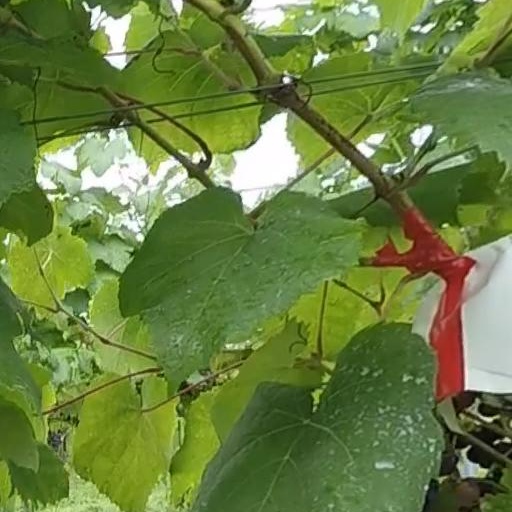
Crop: grape